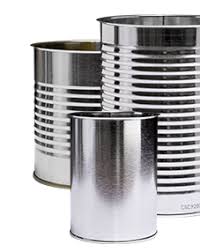
Waste category: metal